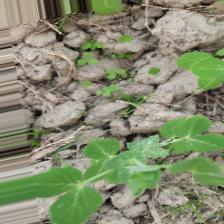
Label: Powdery Mildew